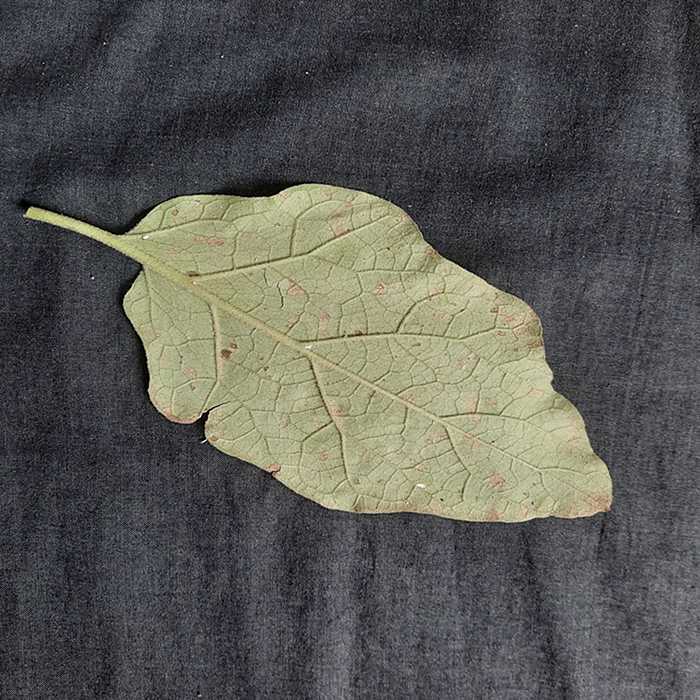
Plant: Eggplant
Label: Eggplant Cercopora leaf spot